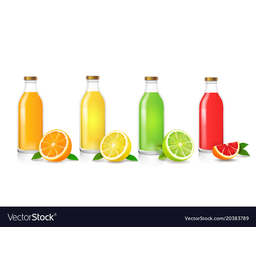
Label: bottles